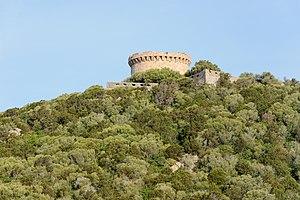
La tour génoise de Campomoro (Belvédère-Campomoro, Corse-du-Sud, France). On discerne son enceinte au tracé en étoile.
Belvédère-Campomoro est une commune française située dans la circonscription départementale de la Corse-du-Sud et le territoire de la collectivité de Corse. Le village appartient à la microrégion de la Bisogène, à l'extrémité sud-occidentale de l'île.
Cet article recense les monuments historiques de la Corse-du-Sud, en France.